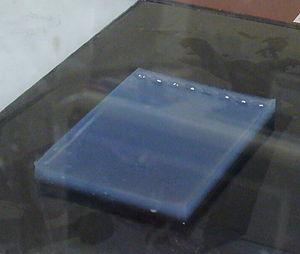
L'électrophorèse sur gel d'agarose est une méthode utilisée en biochimie et en biologie moléculaire pour séparer l'ADN, l'ARN ou des protéines en fonction de leur masse moléculaire.